Law enforcement in Syria

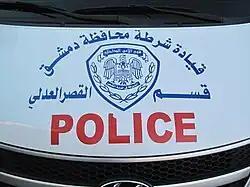
A Syrian police car bonnet, showing the official emblem.

According to the official website of the Ministry of Interior, its task are limited to the protection and enforcement of security. Alongside with other Directorates, the Ministry of Interior controls the Internal Security Forces, through the Criminal Security Directorate, which is organized into the six separate divisions of police forces under a Director General: Administrative Police (Public Order Police), Emergency Police, Traffic police (whose official Day is on 4 May), Criminal Investigations, Human Trafficking Department, Electronic Criminal Branch and Riot police, as well as a fanfare and the Khan al-Asal Police Academy.